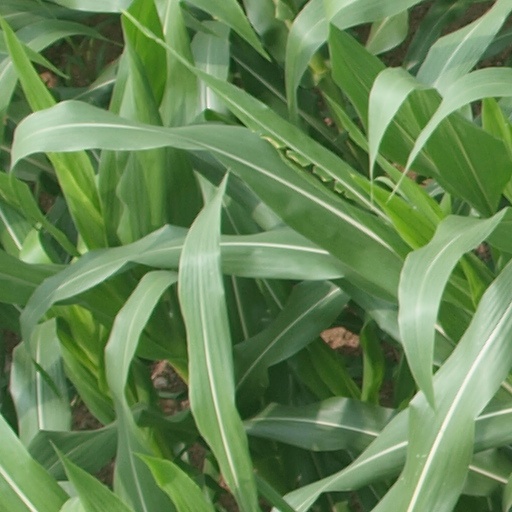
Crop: maize; corn